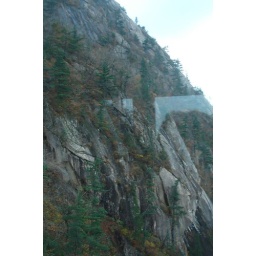
Seorak mountain area, Sokcho. Picture taken from within the cable car cabin.